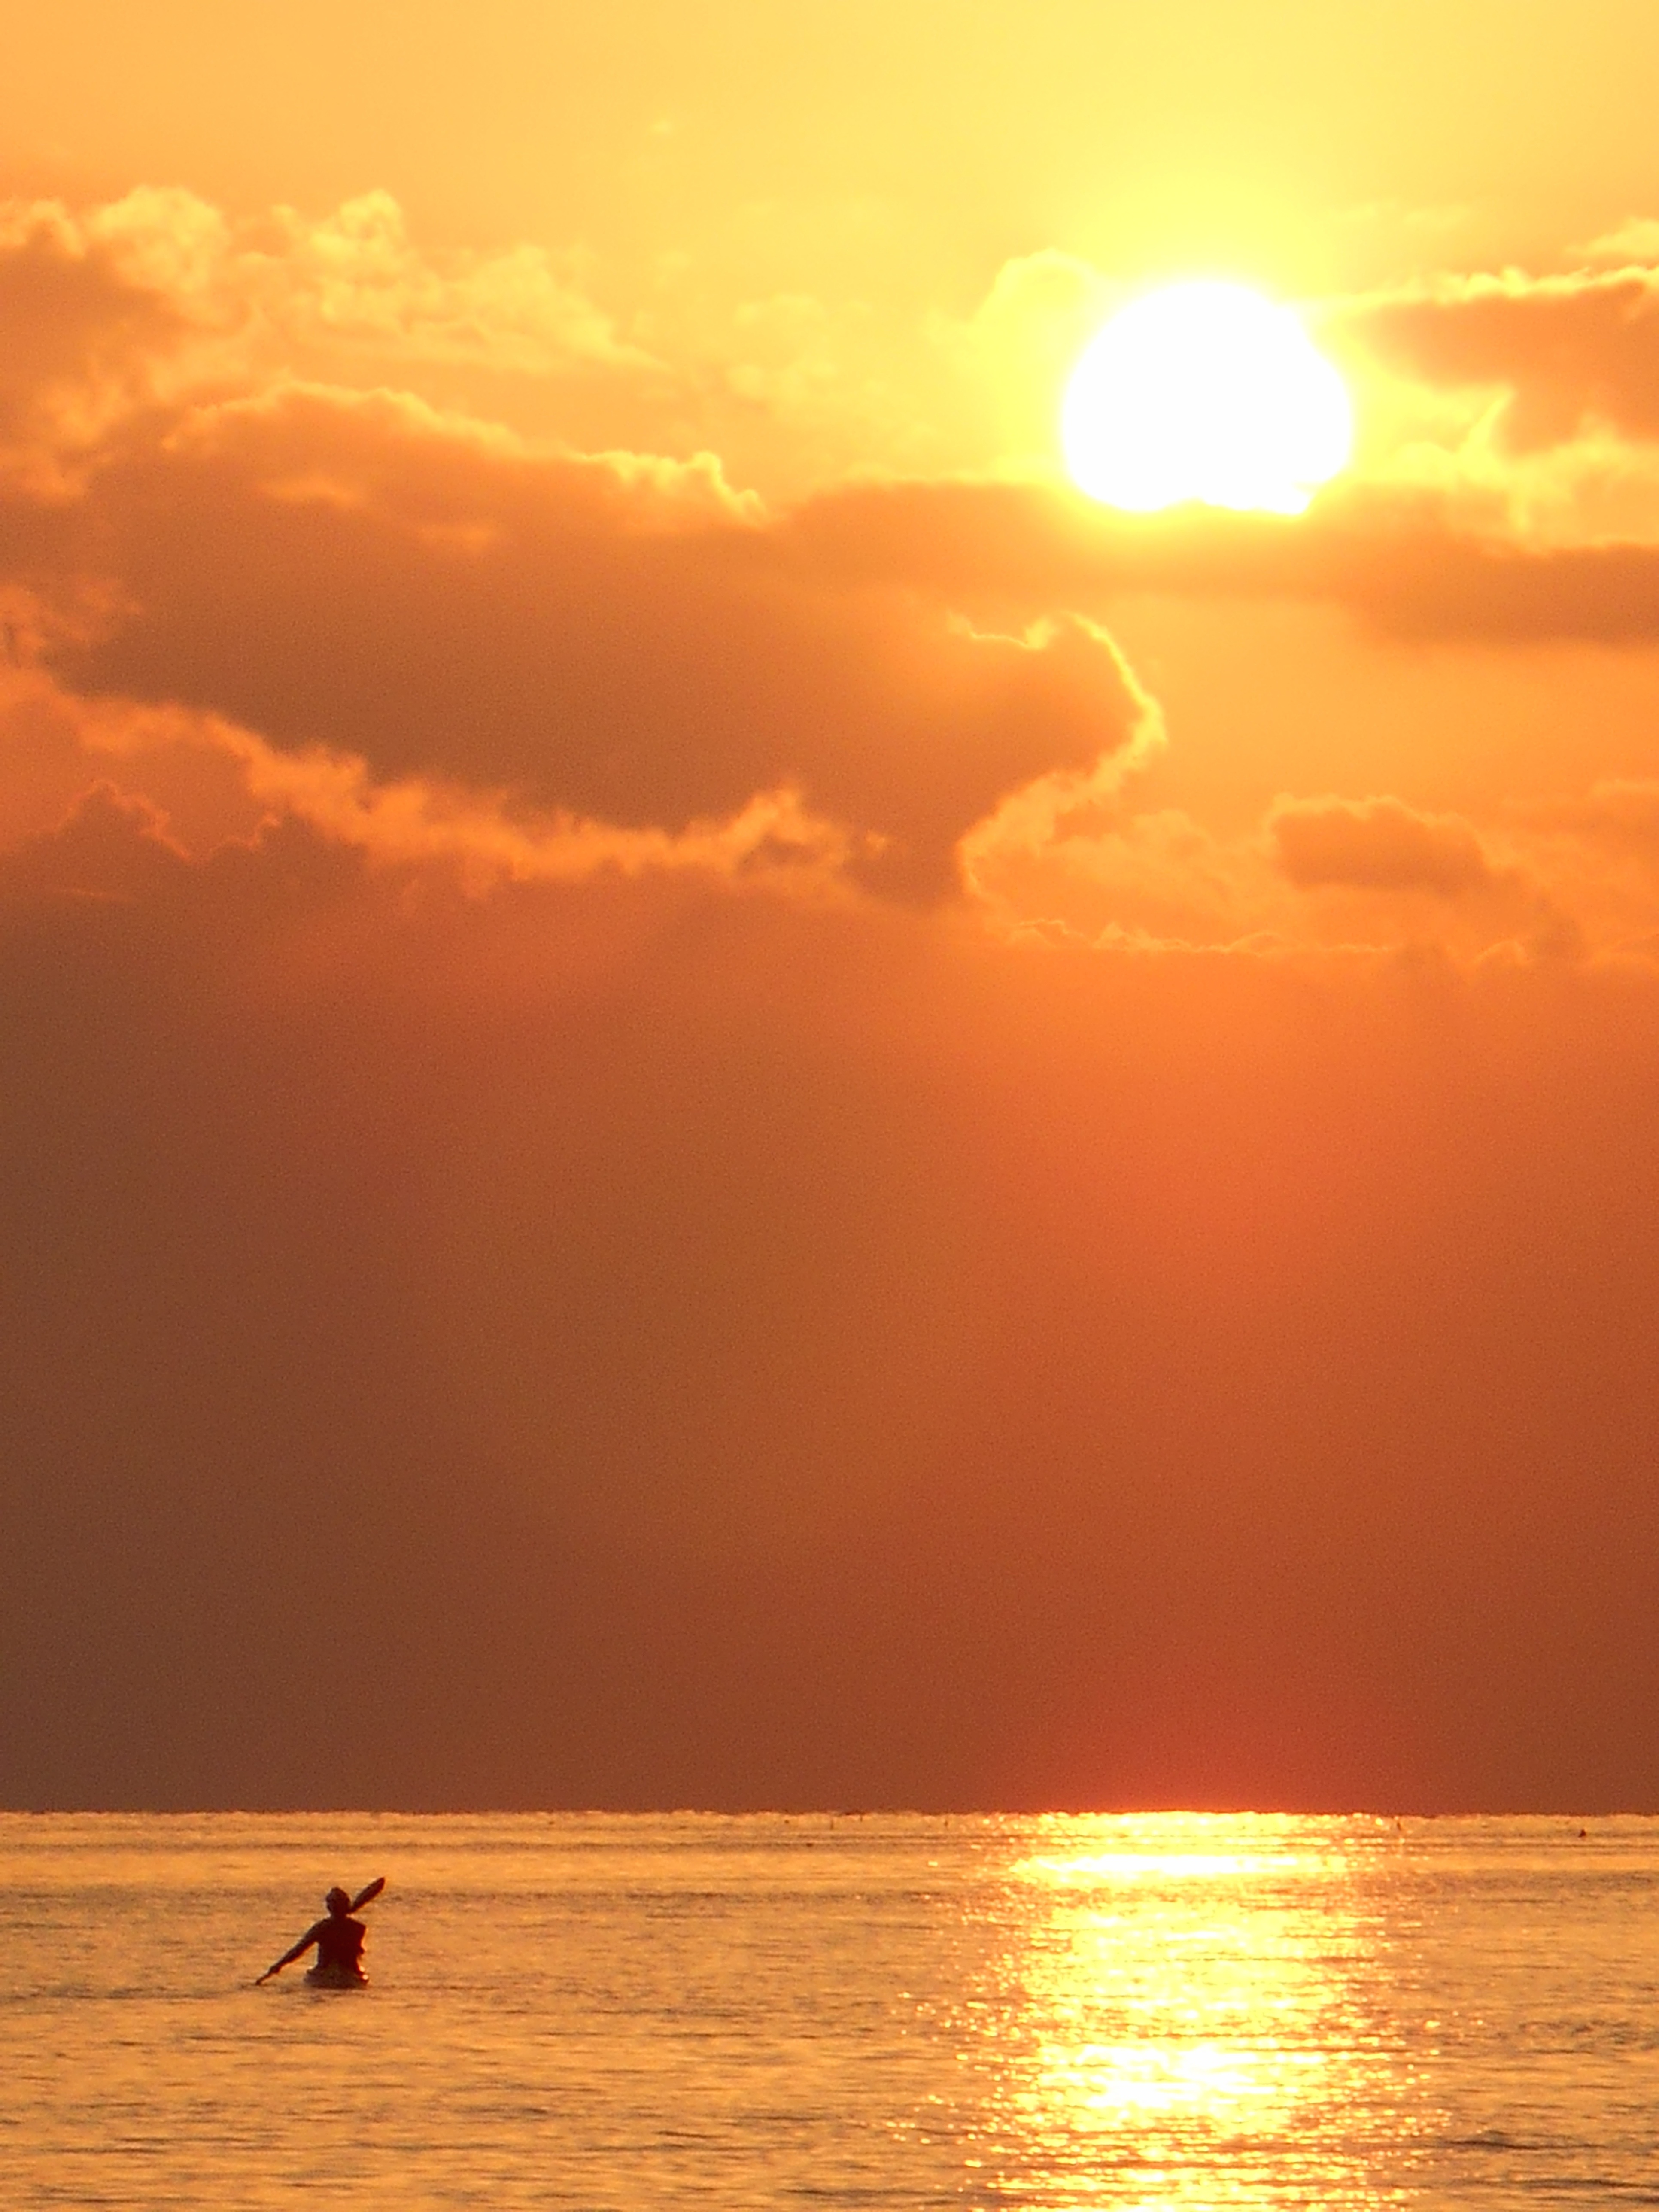
sea, coast, ocean, horizon, cloud, sky, sun, sunrise, sunset, sunlight, morning, wave, dawn, dusk, evening, kayak, afterglow, wind wave, red sky at morning, a lonely